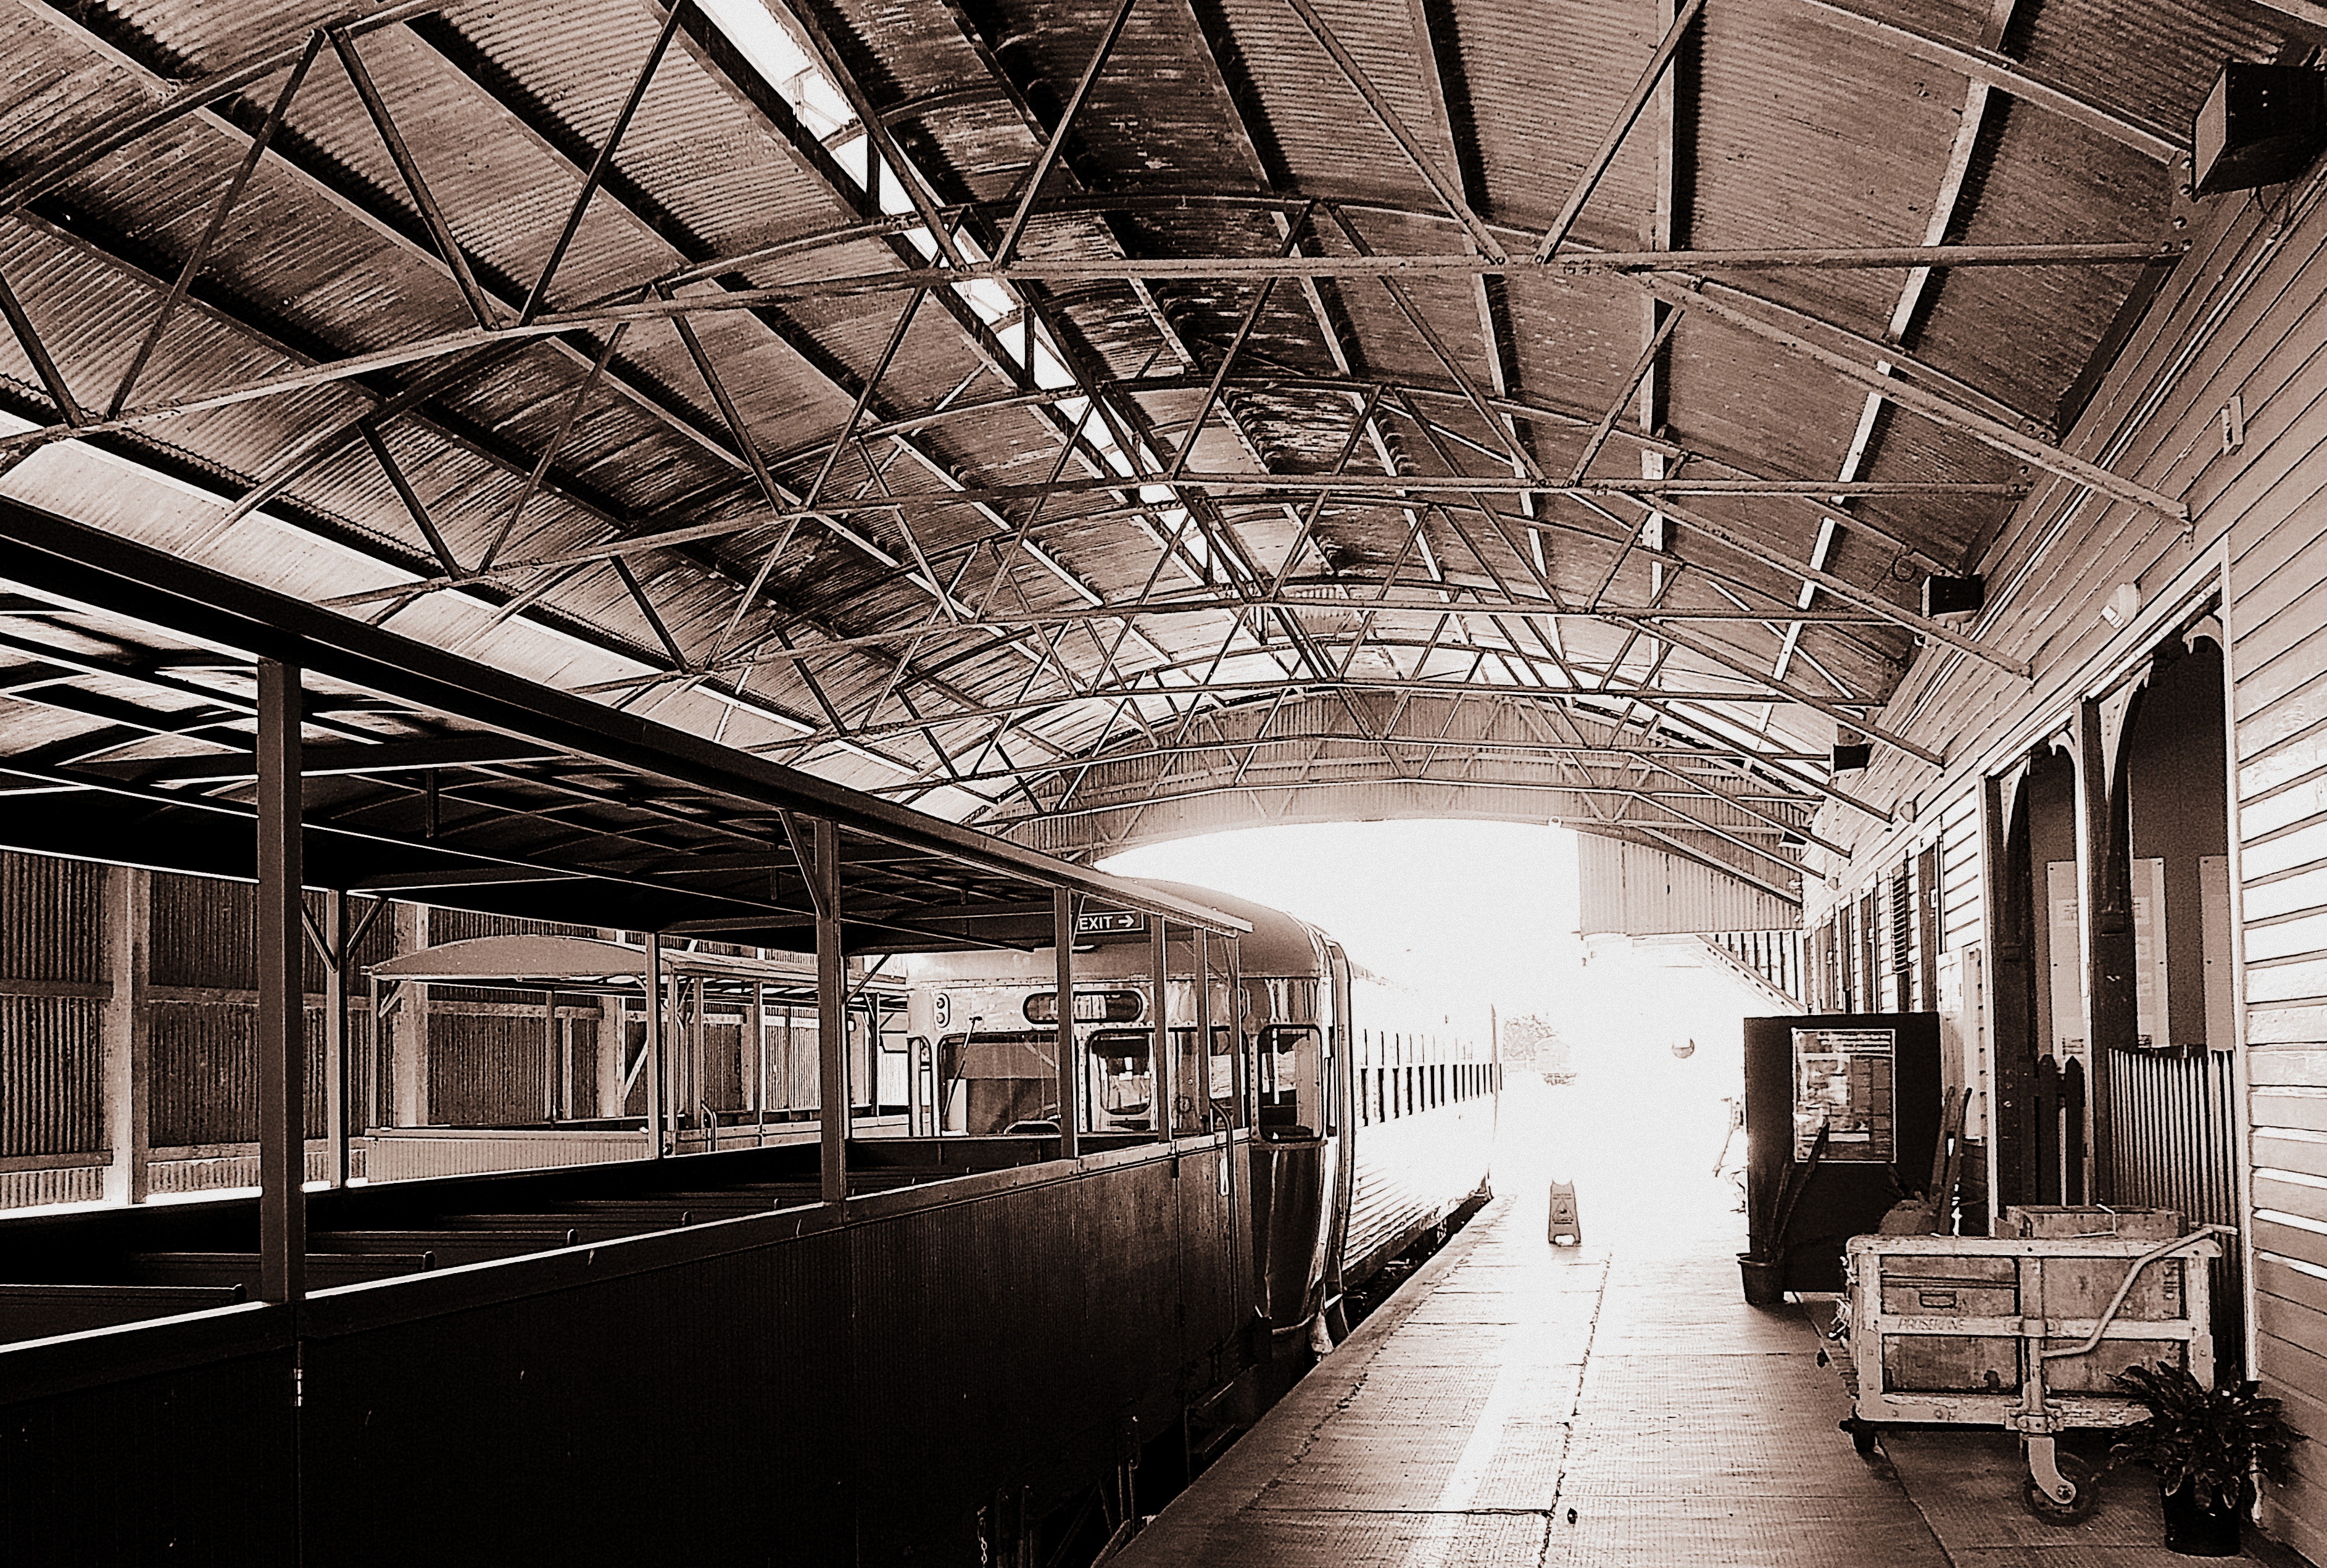
architecture, railway, vintage, building, old, rail, transportation, transport, hall, station, platform, industry, monochrome, public transport, symmetry, carriage, urban area